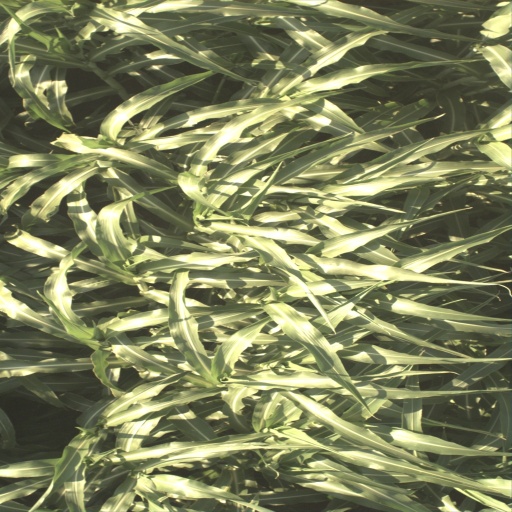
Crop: sorghum